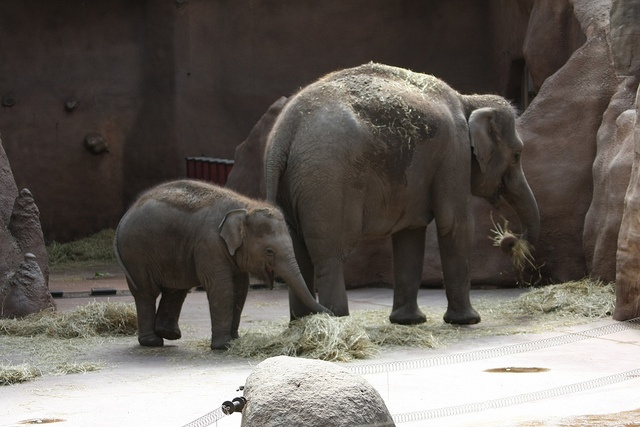
An adult and child elephant are eating grass.
All baby elephants stay close to their mothers.
A mother elephant and her calf grazing in an enclosure.
Several elephants walking around in there space at a zoo eating some plants.
An adult elephant and her baby are eating.